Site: brandenburg
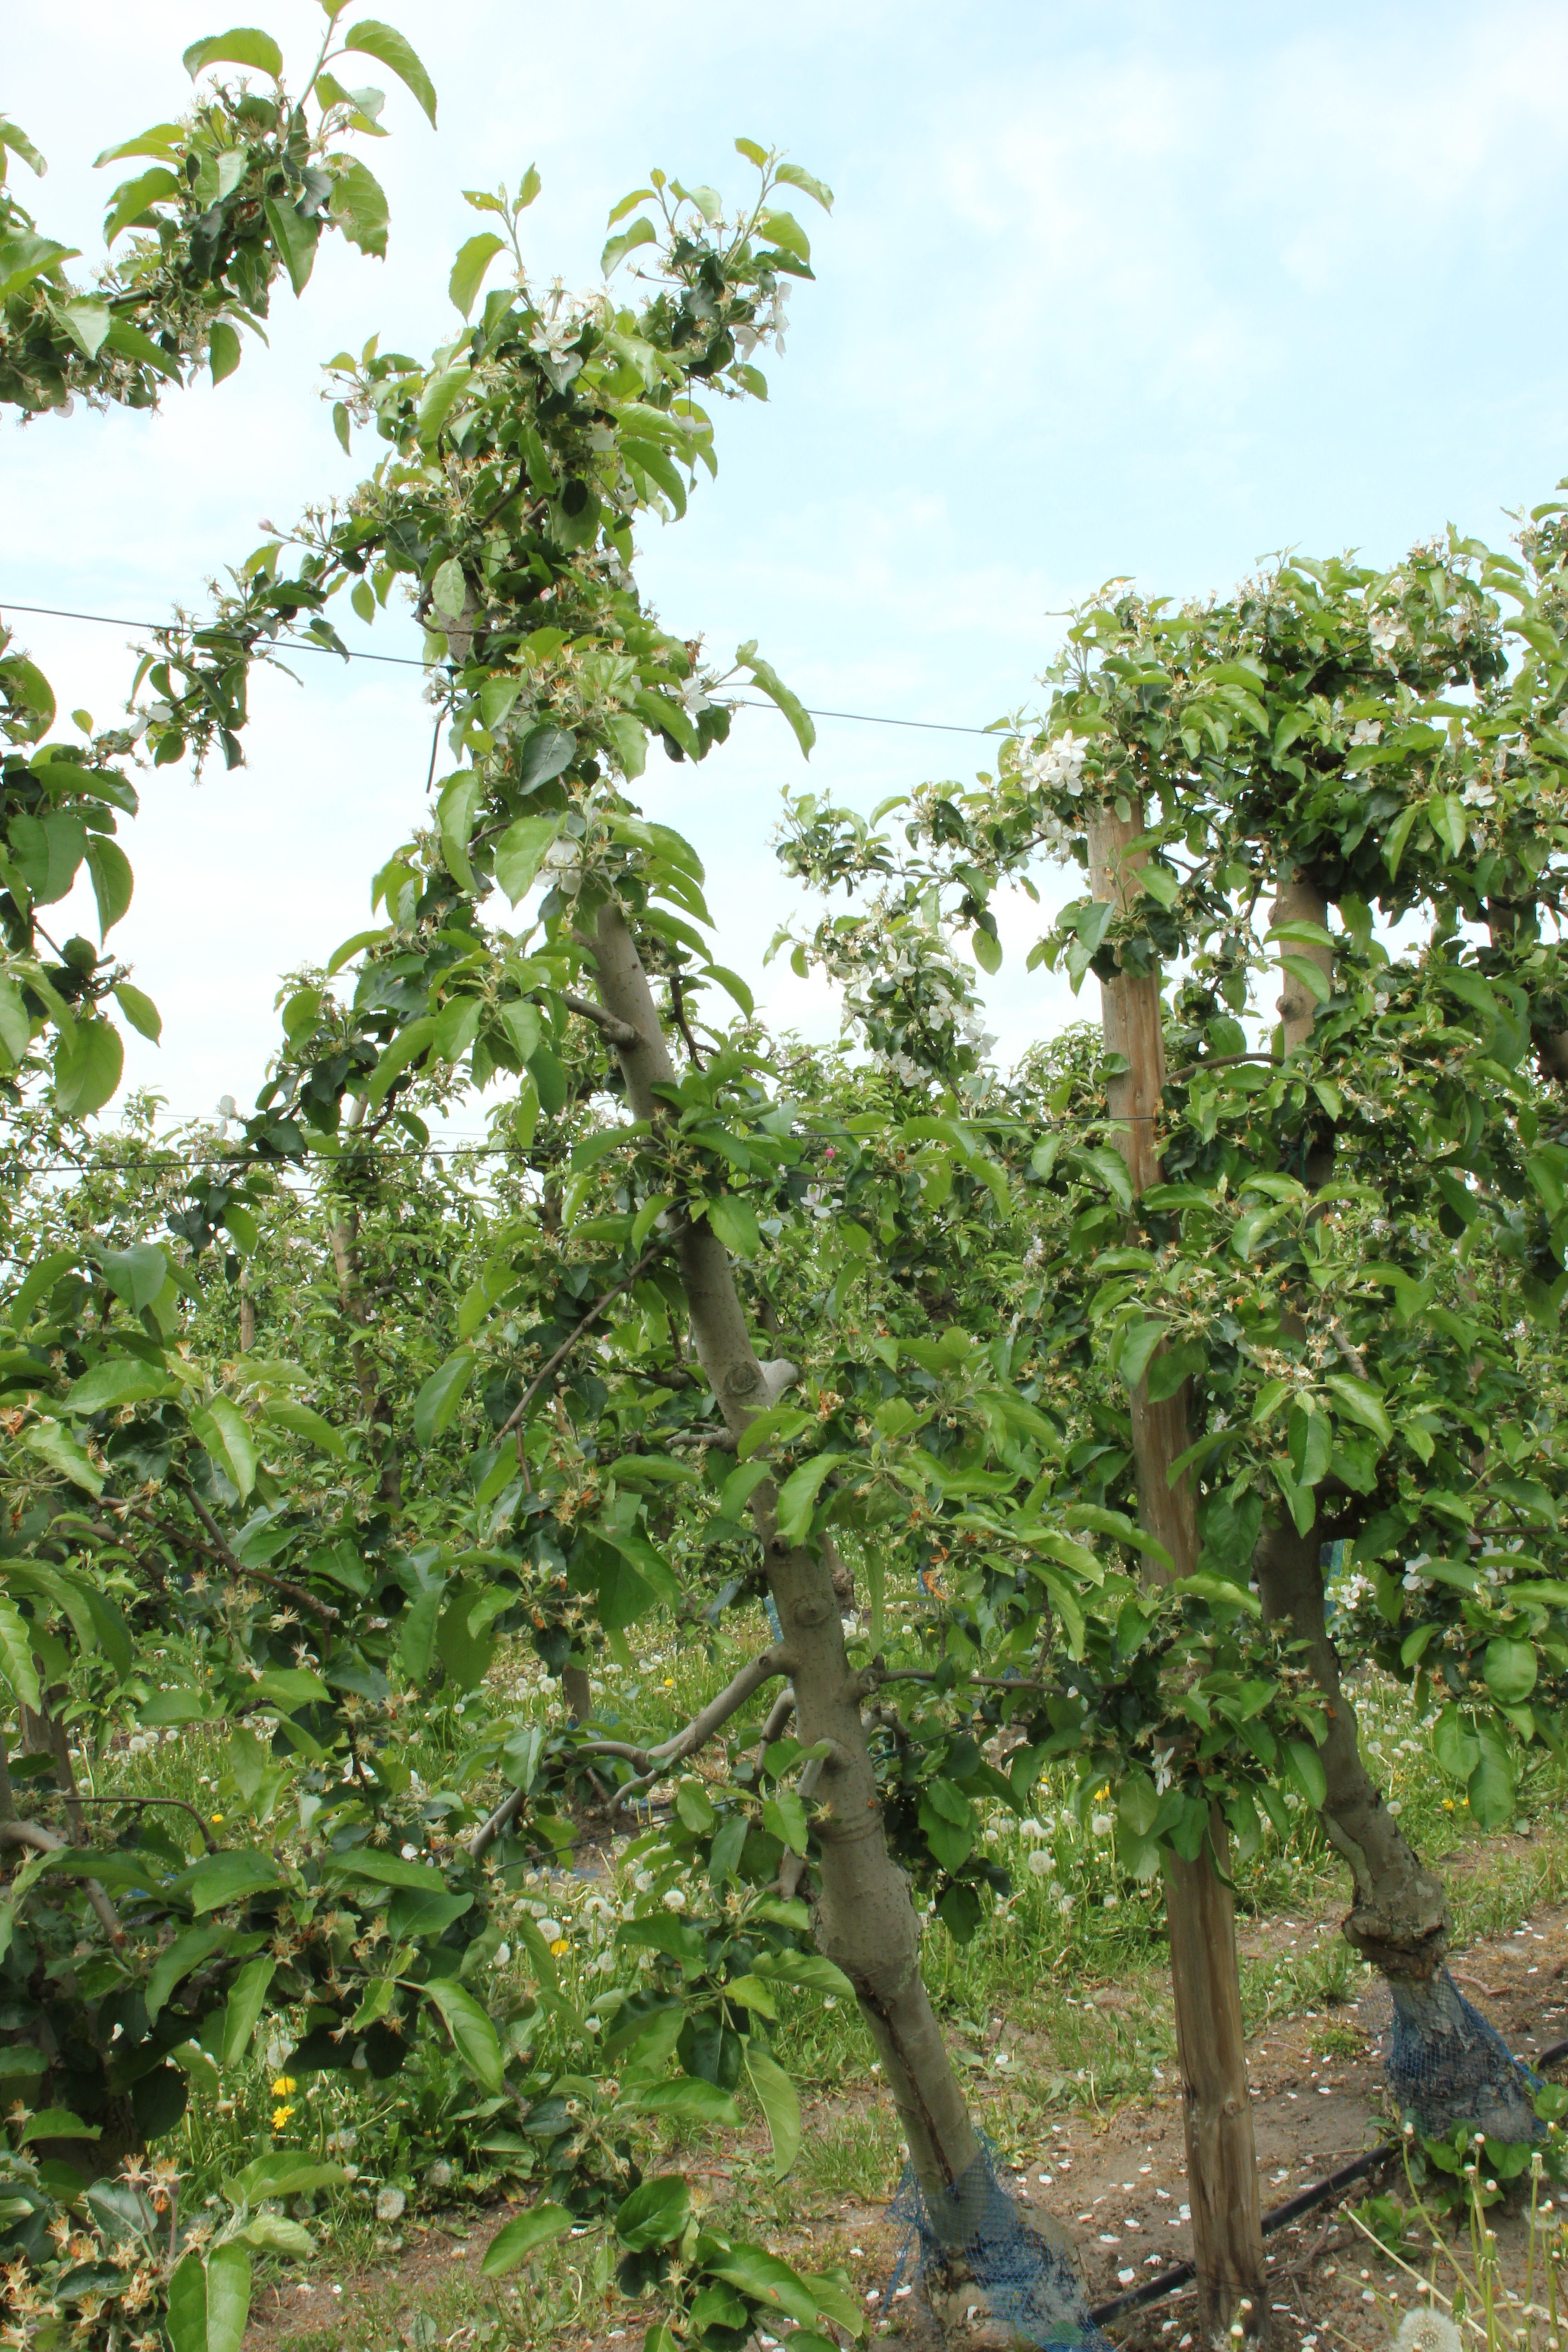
Growth stage (BBCH 67): Flowering